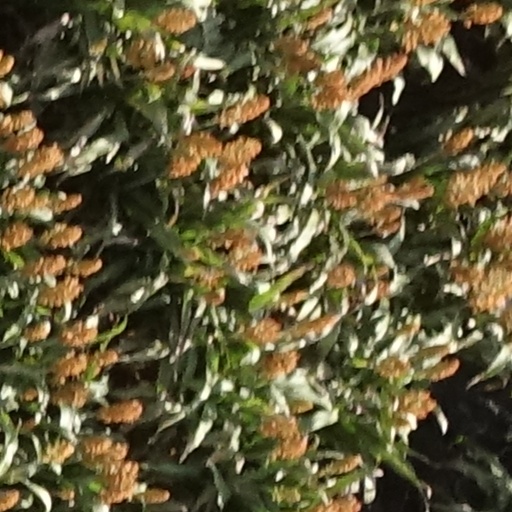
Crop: sorghum